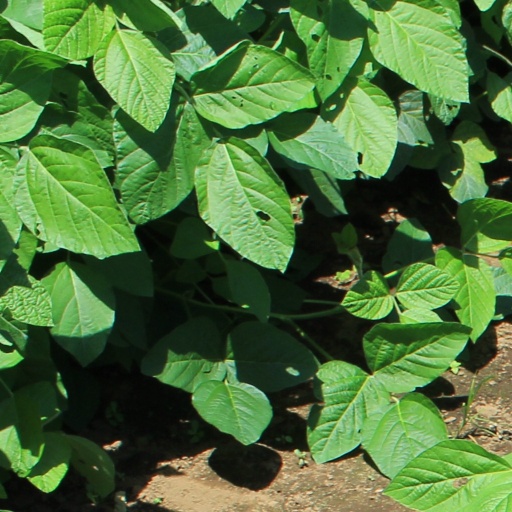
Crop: soybean